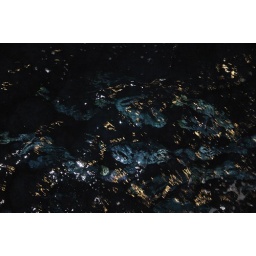
This is what the fish in the water look like at night.